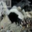
Label: skunk